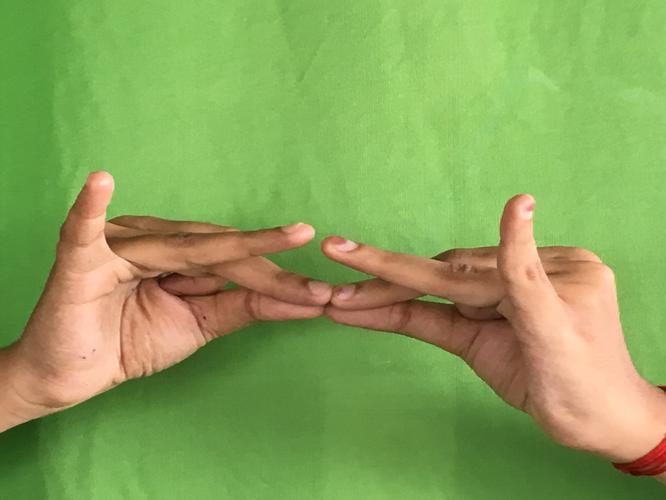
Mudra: Sakata
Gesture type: double_hand